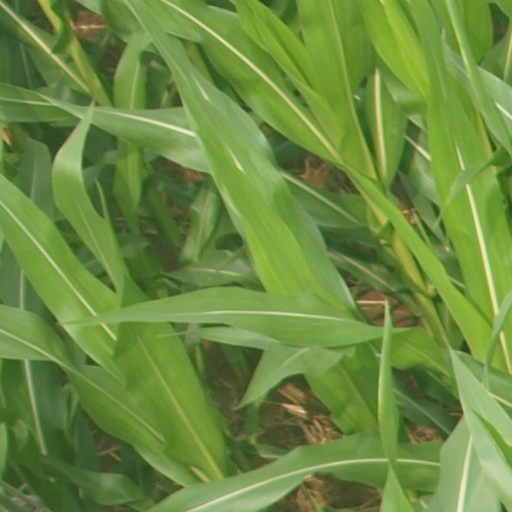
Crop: maize; corn